Southern two-lined salamander

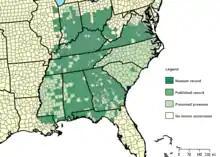
The historic extent of the southern two-lined salamander.

Adults use small, rocky streams or seeps in forested areas, but can also be found in and around springs. Eggs are laid in shallow, flowing water with gravelly substrate where they are attached singly undersurfaces of submerged rocks or logs.